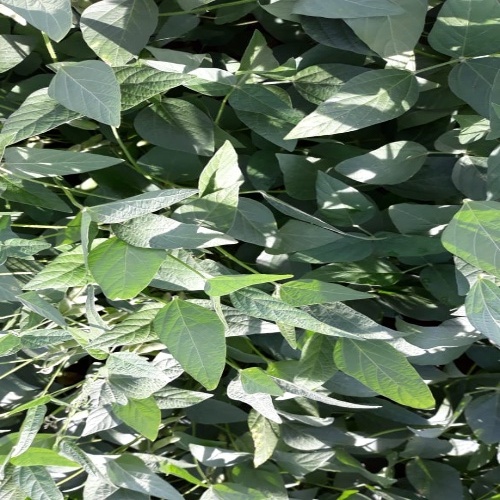
Label: Healthy